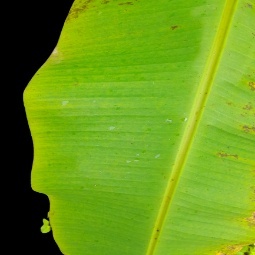
Label: Potassium